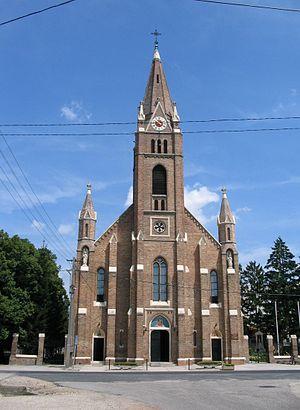
Ville de Hongrie, née de l'union d'Esterháza et de Süttör en 1950, Fertőd compte 3 400 habitants. Elle est située à la frontière autrichienne.